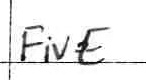
Label: five